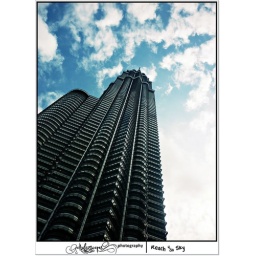
when standing directly below on the ground, you can see as if the tower is poking the sky... haha